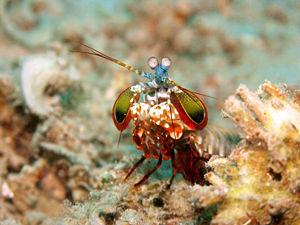
Squille multicolore. Photo prise sur le récif Tasik Ria dans les Célèbes, en Indonésie.
La Squille multicolore ou crevette-mante paon est un crustacé stomatopode de la famille des Odontodactylidae.
Le nom vernaculaire crevette est traditionnellement donné à un ensemble de crustacés aquatiques nageurs, essentiellement marins mais aussi dulcicoles, autrefois regroupés dans le sous-ordre des « décapodes nageurs », ou Natantia.